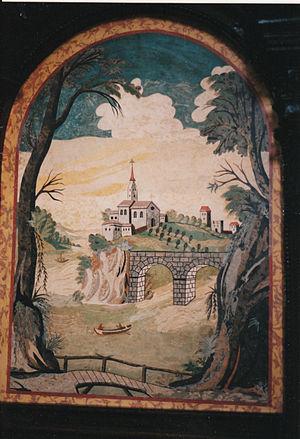
La scagliola, appelée également le stuc marbre, est une technique de production de colonnes, d'enduits de murs, d'incrustations de tables, de sculptures et d'autres éléments architecturaux en stuc imitant le marbre, originaire d'Italie.